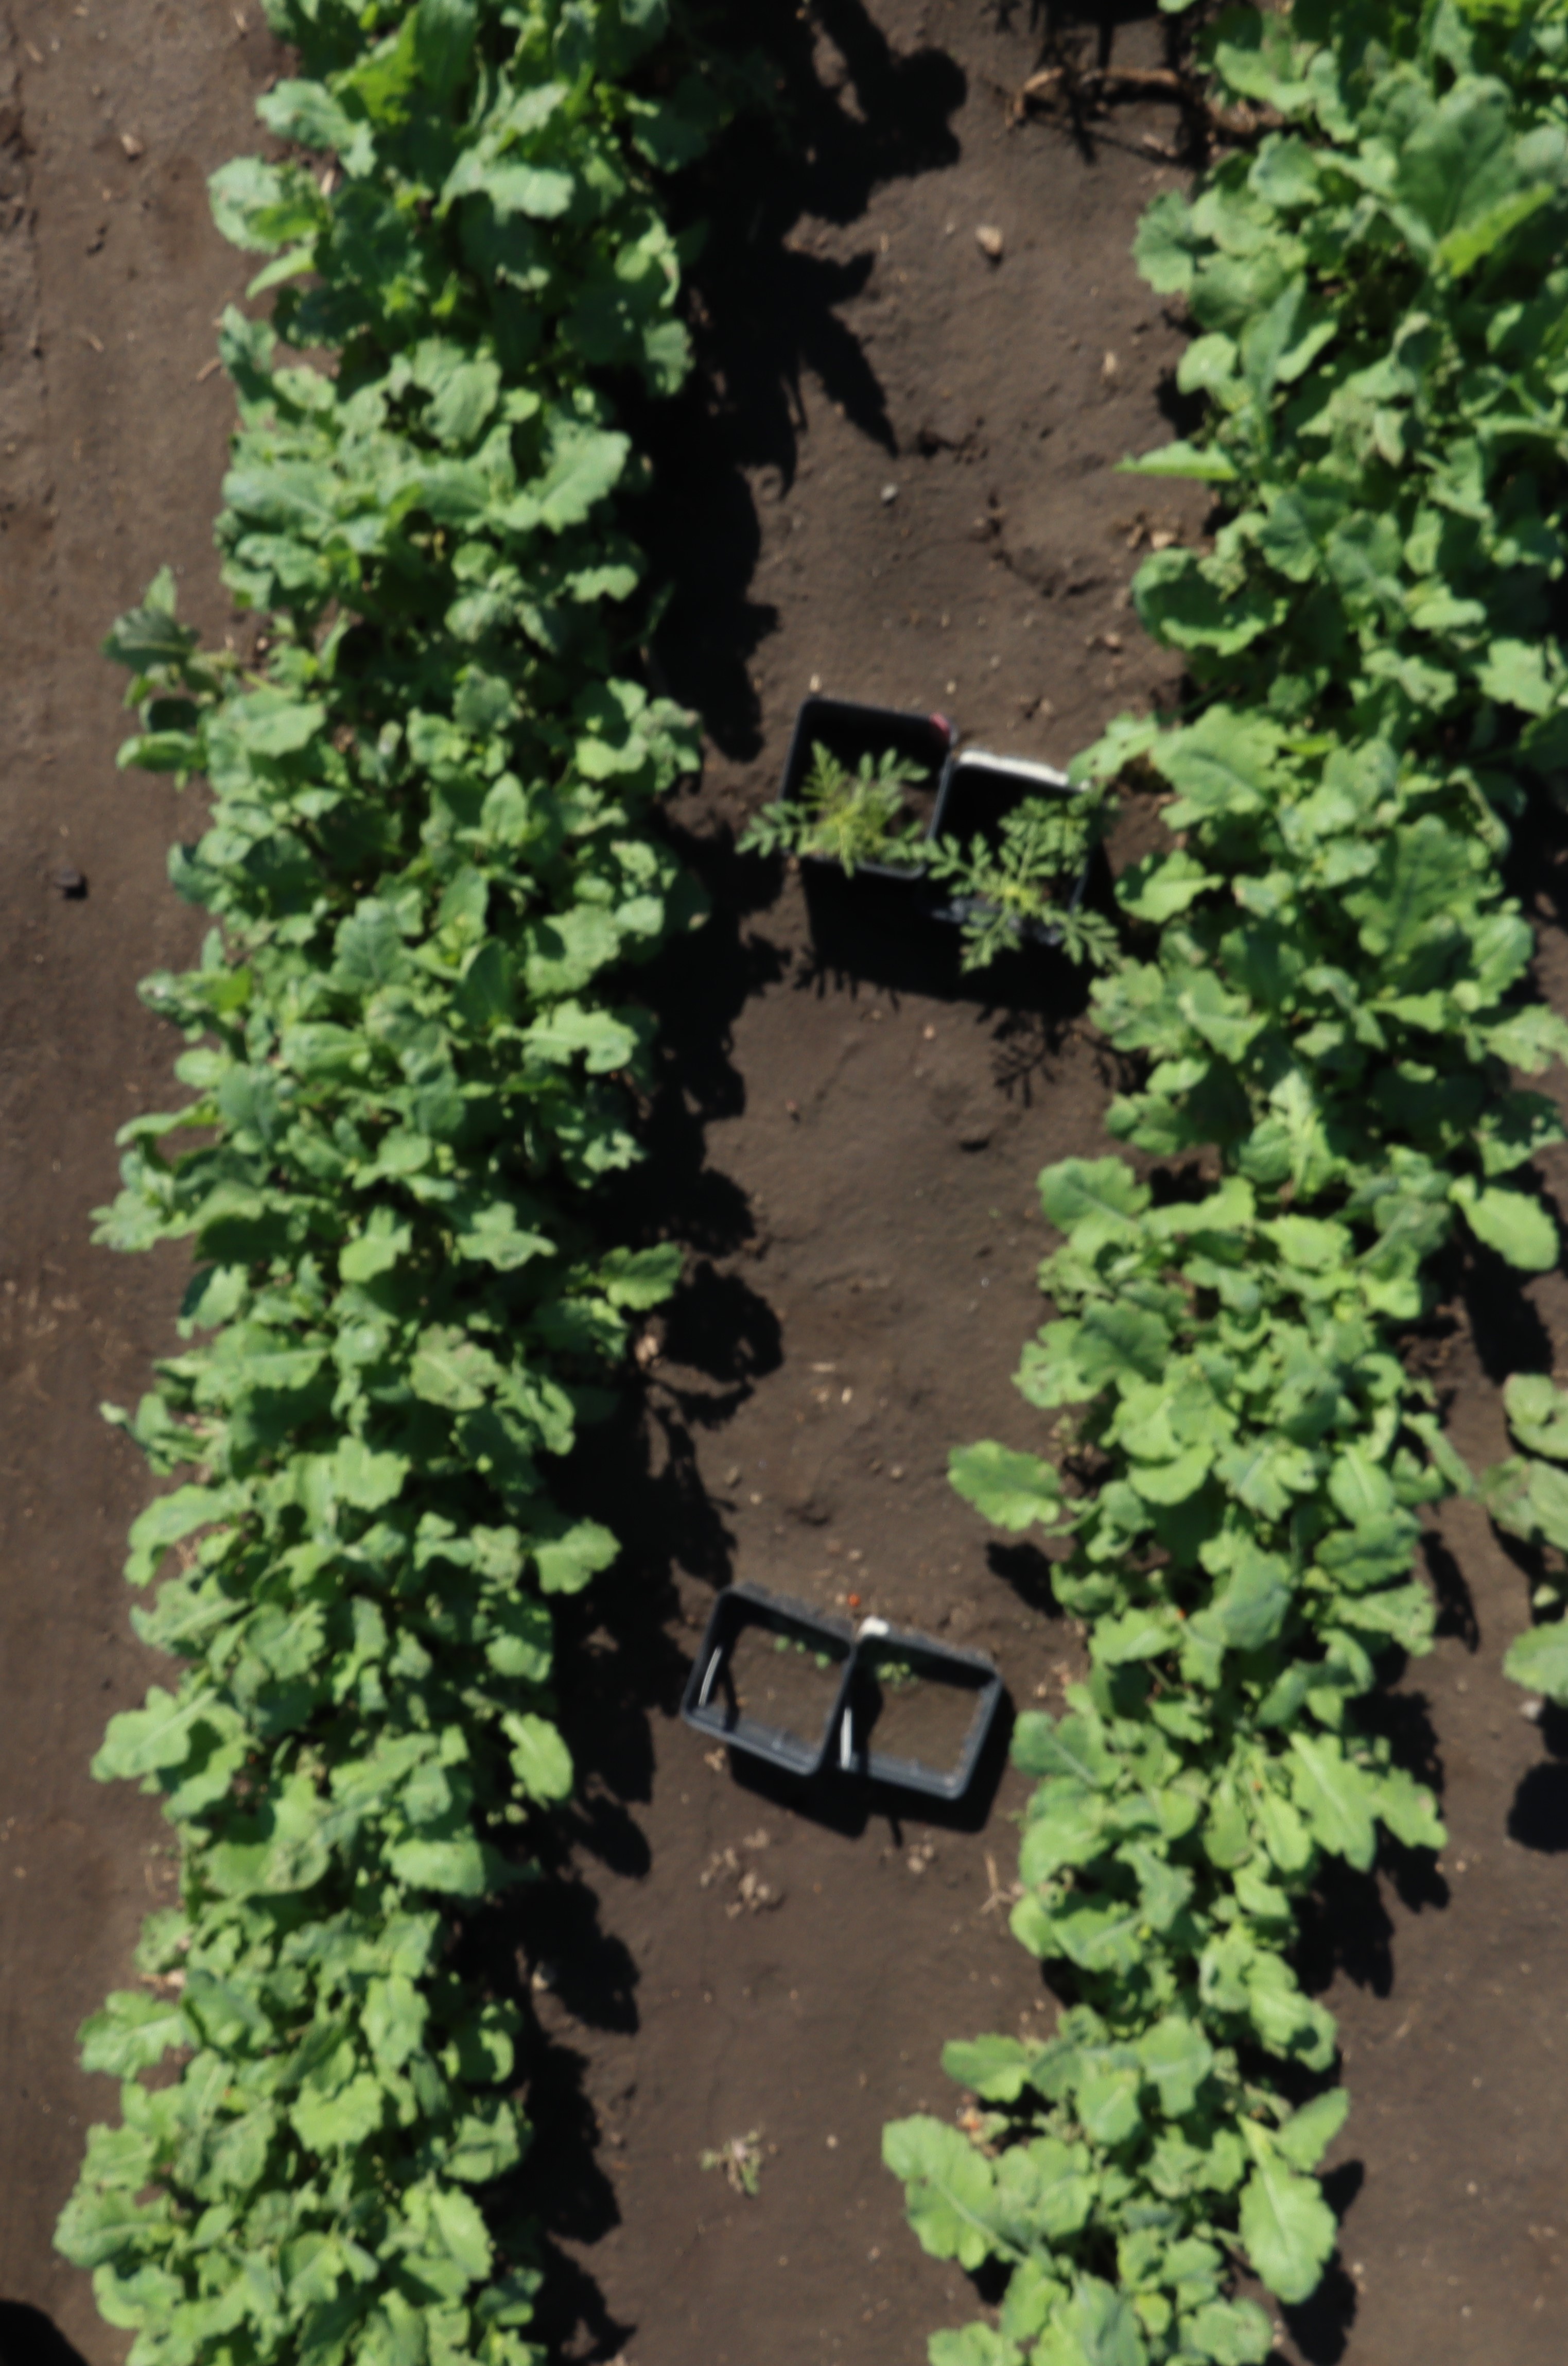
Crop: Canola
Objects: Ragweed, Ragweed, Canola, Canola, Canola, Canola, Canola, Canola, Canola, Canola, Canola, Canola